Henri-Antoine Jardon

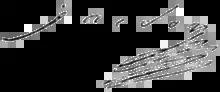
Signature

Henri-Antoine Jardon (3 February 1768 in Verviers, Liège (today part of Belgium) – 25 March 1809, São Martin do Campo, Santo Tirso, Portugal) was a French general of brigade. He served in the French Revolutionary Wars and the Napoleonic Wars. As part of the Soult's Corps, he participated in the 2nd French invasion of Portugal in 1809, and was killed at the Battle of Braga.